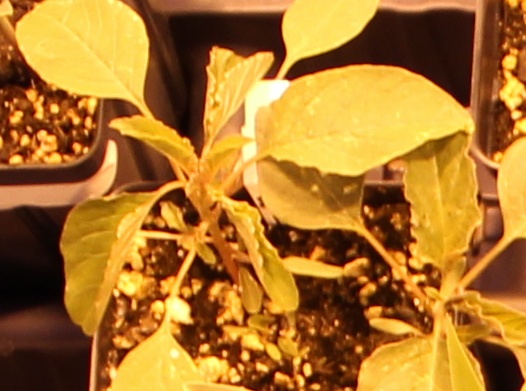
Label: Palmer Amaranth